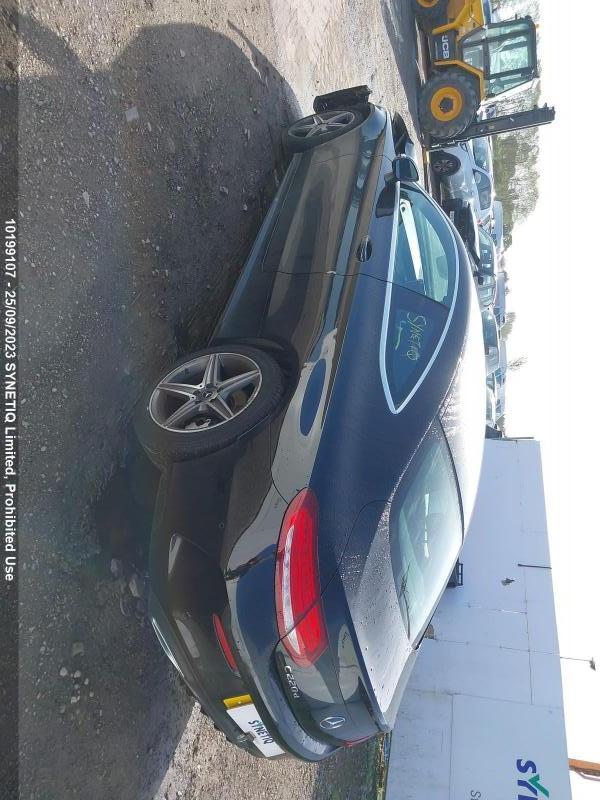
Aucun dommage détecté.
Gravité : aucun